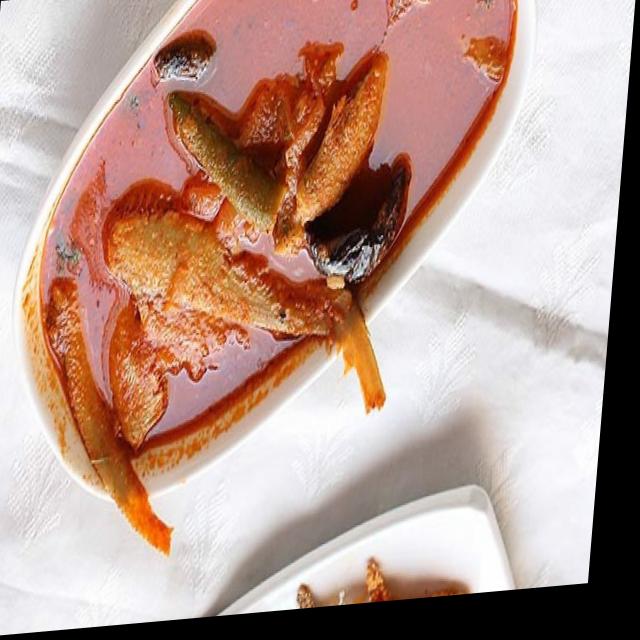
Dish: fish_curry